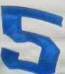
Number: 5